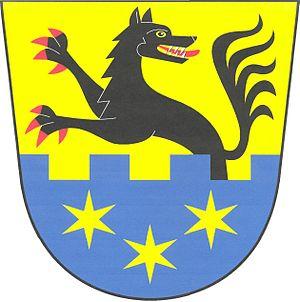
Volfartice est une commune du district de Česká Lípa, dans la région de Liberec, en République tchèque. Sa population s'élevait à 696 habitants en 2018.